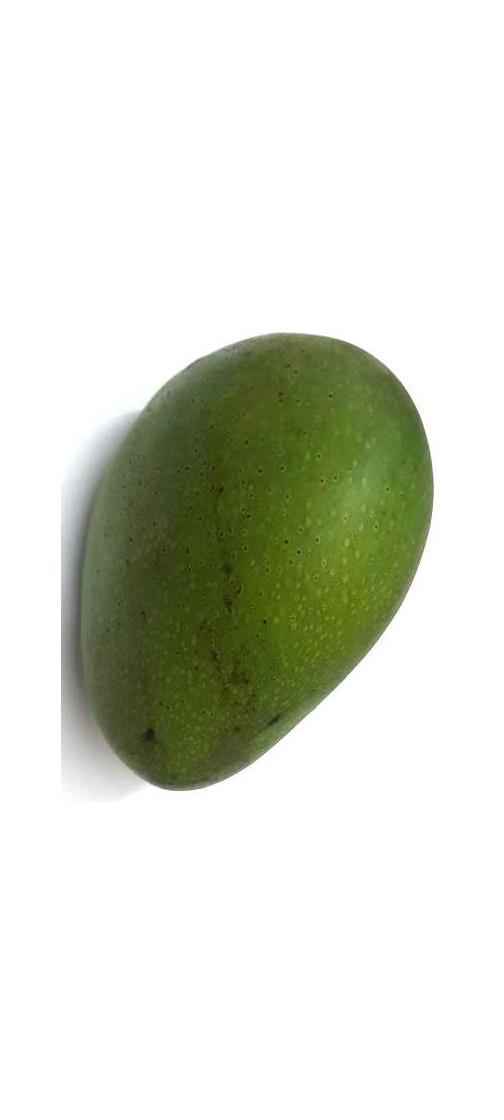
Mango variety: Ashshina Zhinuk